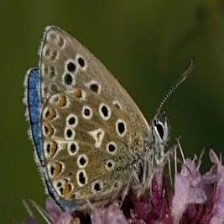
Species: ADONIS
Butterfly family (ImageNet category): lycaenid_butterfly